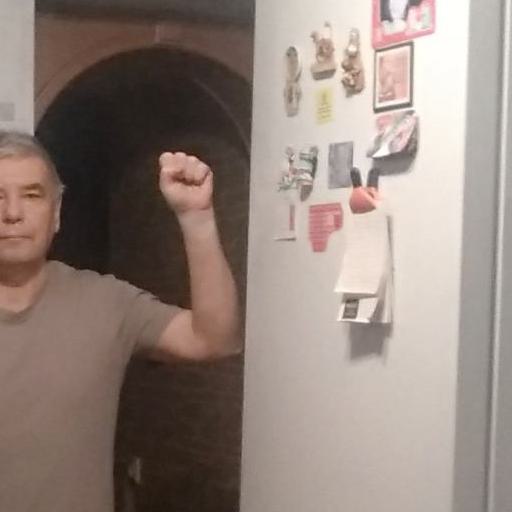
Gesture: fist